Mabel Jansen

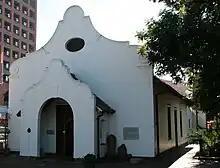
Church of the Vow, Pietermaritzburg

Jansen served on the management of the Kruger Committee, the Union Flag Committee and the Archives Committee and was also a member of the Enforcement Association. With the establishment of the Federation of Afrikaans Cultural Societies (FAK) in 1929, she became the first female member of the executive committee and retained this distinction for decades. She served as a member until 1935, and on 11 July 1974, the FAK awarded her the Public Service Honorary Award.